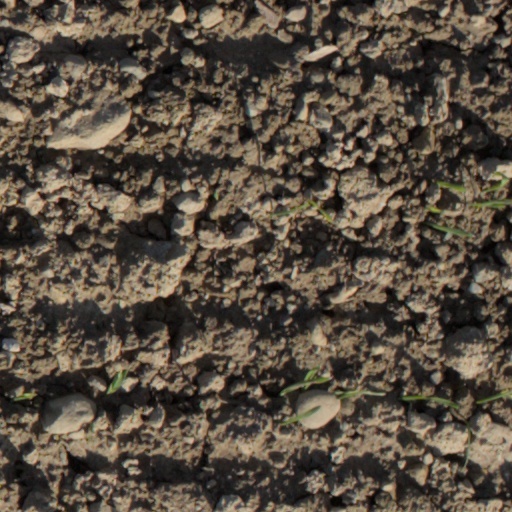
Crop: wheat